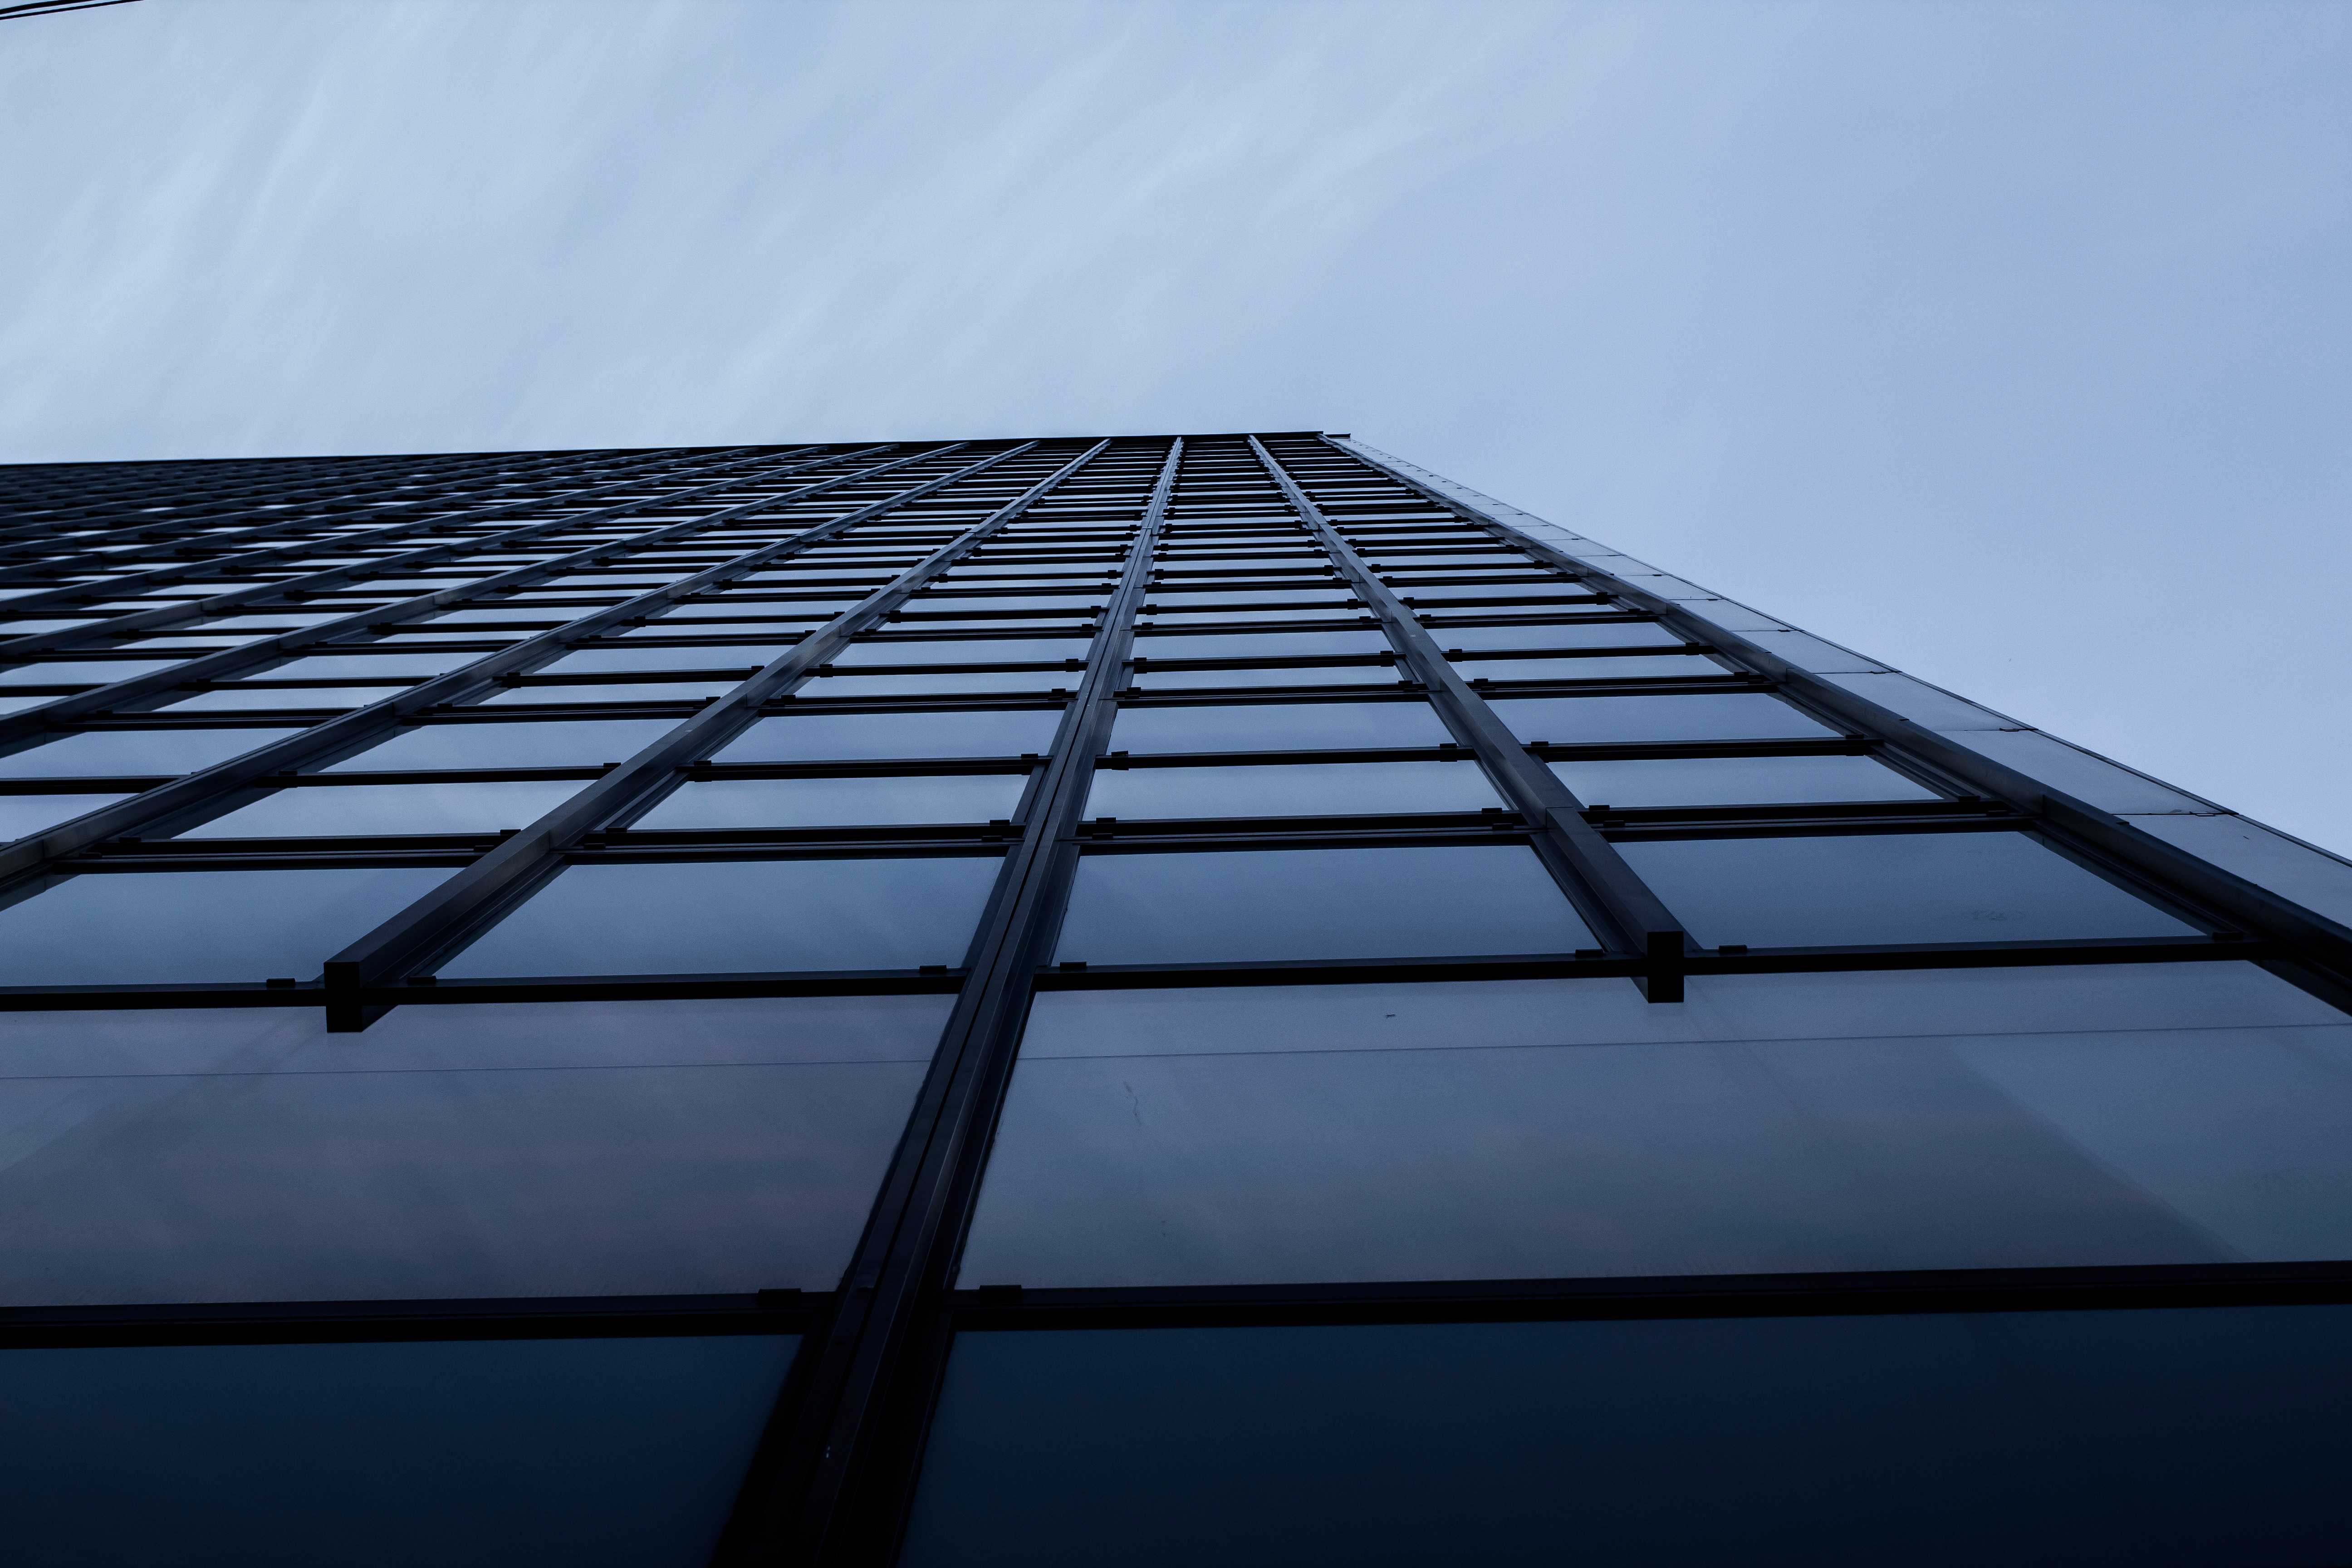
architecture, sky, sunlight, roof, building, city, skyscraper, line, reflection, tower, facade, blue, high rise, windows, symmetry, shape, daylighting, outdoor structure